Bi-Mart

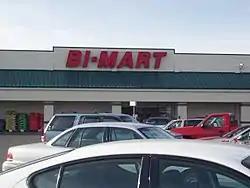
A typical Bi-Mart store in Ontario, Oregon

BI-Mart was founded in 1955 and is headquartered in Eugene, Oregon. The first store opened out of a garage in Yakima, Washington. At the time, membership cost $2. In 1962, the company opened its first standalone store in Eugene. A second store in Eugene was opened in 1967. By 1970, the chain had eight stores. Bi-Mart was bought by Pay 'n Save in 1975.